Richard Ravitch

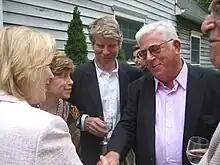
Ravitch with US Senator Kirsten Gillibrand and Cy Vance at a 2009 fundraiser

Ravitch and Susan Molinari were appointed co-chairs of the 22-member Millennial Housing Commission, when it was established by the United States Congress in 2000. The commission was charged with making recommendations to Congress regarding ways to increase affordable housing. In 2003, he and Molinari were awarded the "Housing Person of the Year" award by the National Housing Conference.